Assis

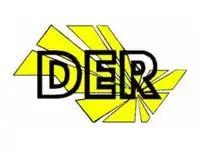
The city of Assis is the headquarters of the DR7

Assis is the headquarters of the Departamento de Estradas e Rodagens de São Paulo (Department of Roads of São Paulo), being the 7th Regional Division. It is responsible for managing state roads of Middle Paranapanema and part of the Marília's Mesoregion and Ourinhos's Microregion.